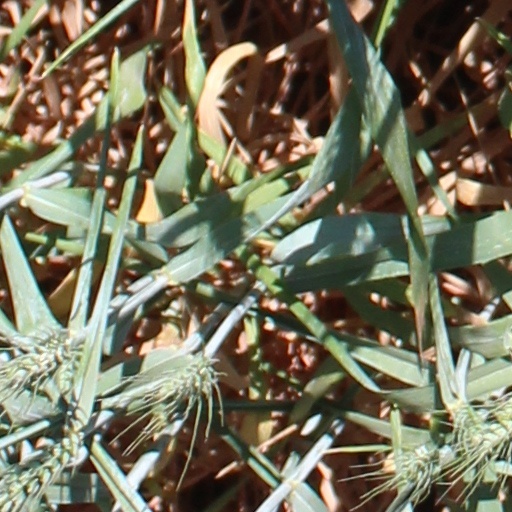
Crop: wheat